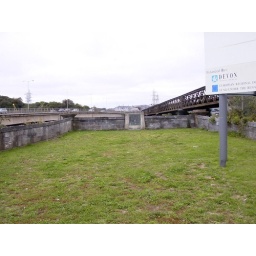
The begining of the old road bridge is left in situ and carries a small plaque